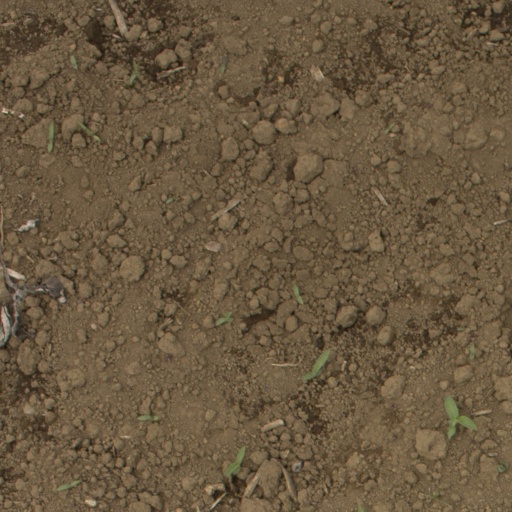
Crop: Jerusalem artichoke